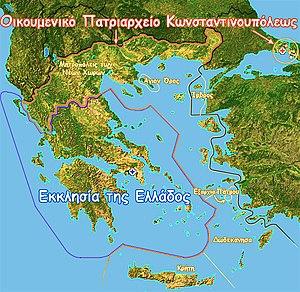
Le Saint-Synode de l'Église de Grèce regroupe les métropolites relevant des deux patriarcats autocéphales associés depuis 1928 au sein du Saint-Synode qui coordonne l'organisation de l'Église orthodoxe en Grèce :